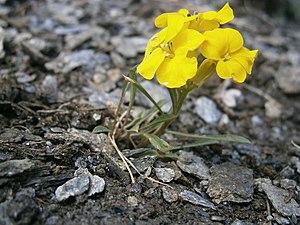
Vélar nain